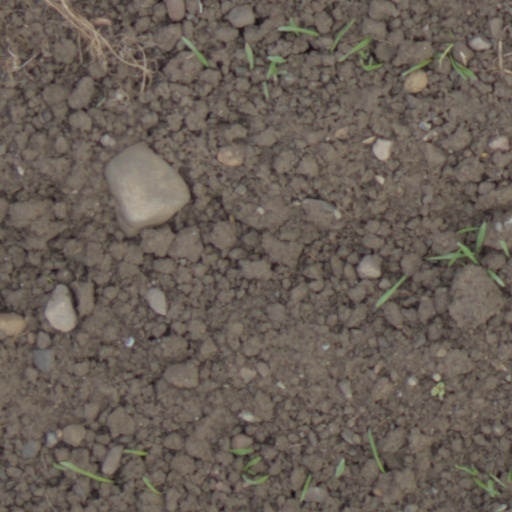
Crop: wheat